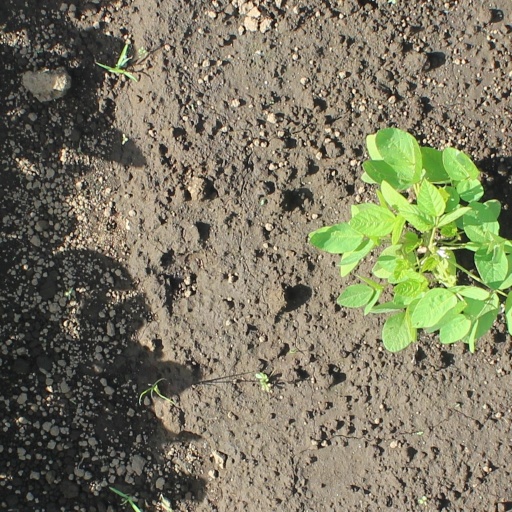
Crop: soybean